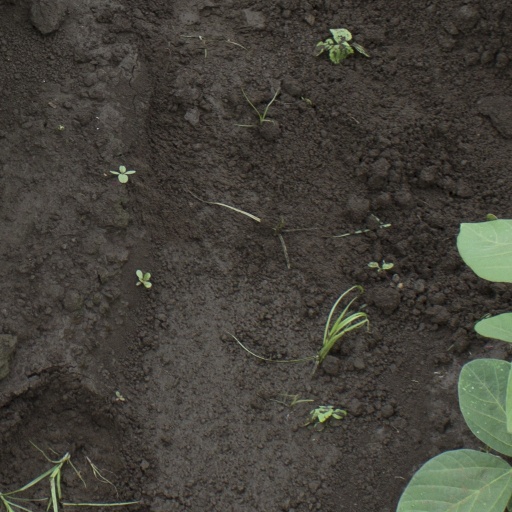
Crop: soybean